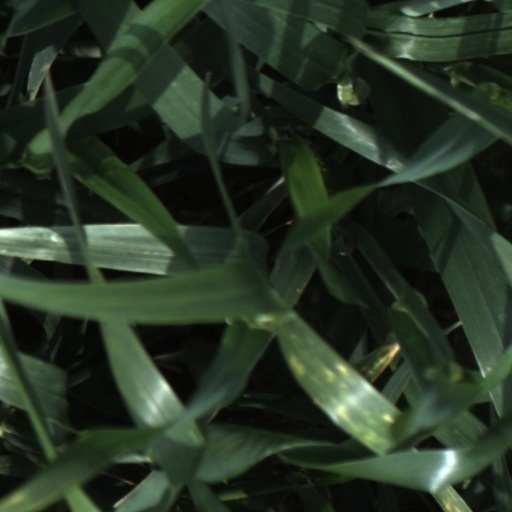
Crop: wheat